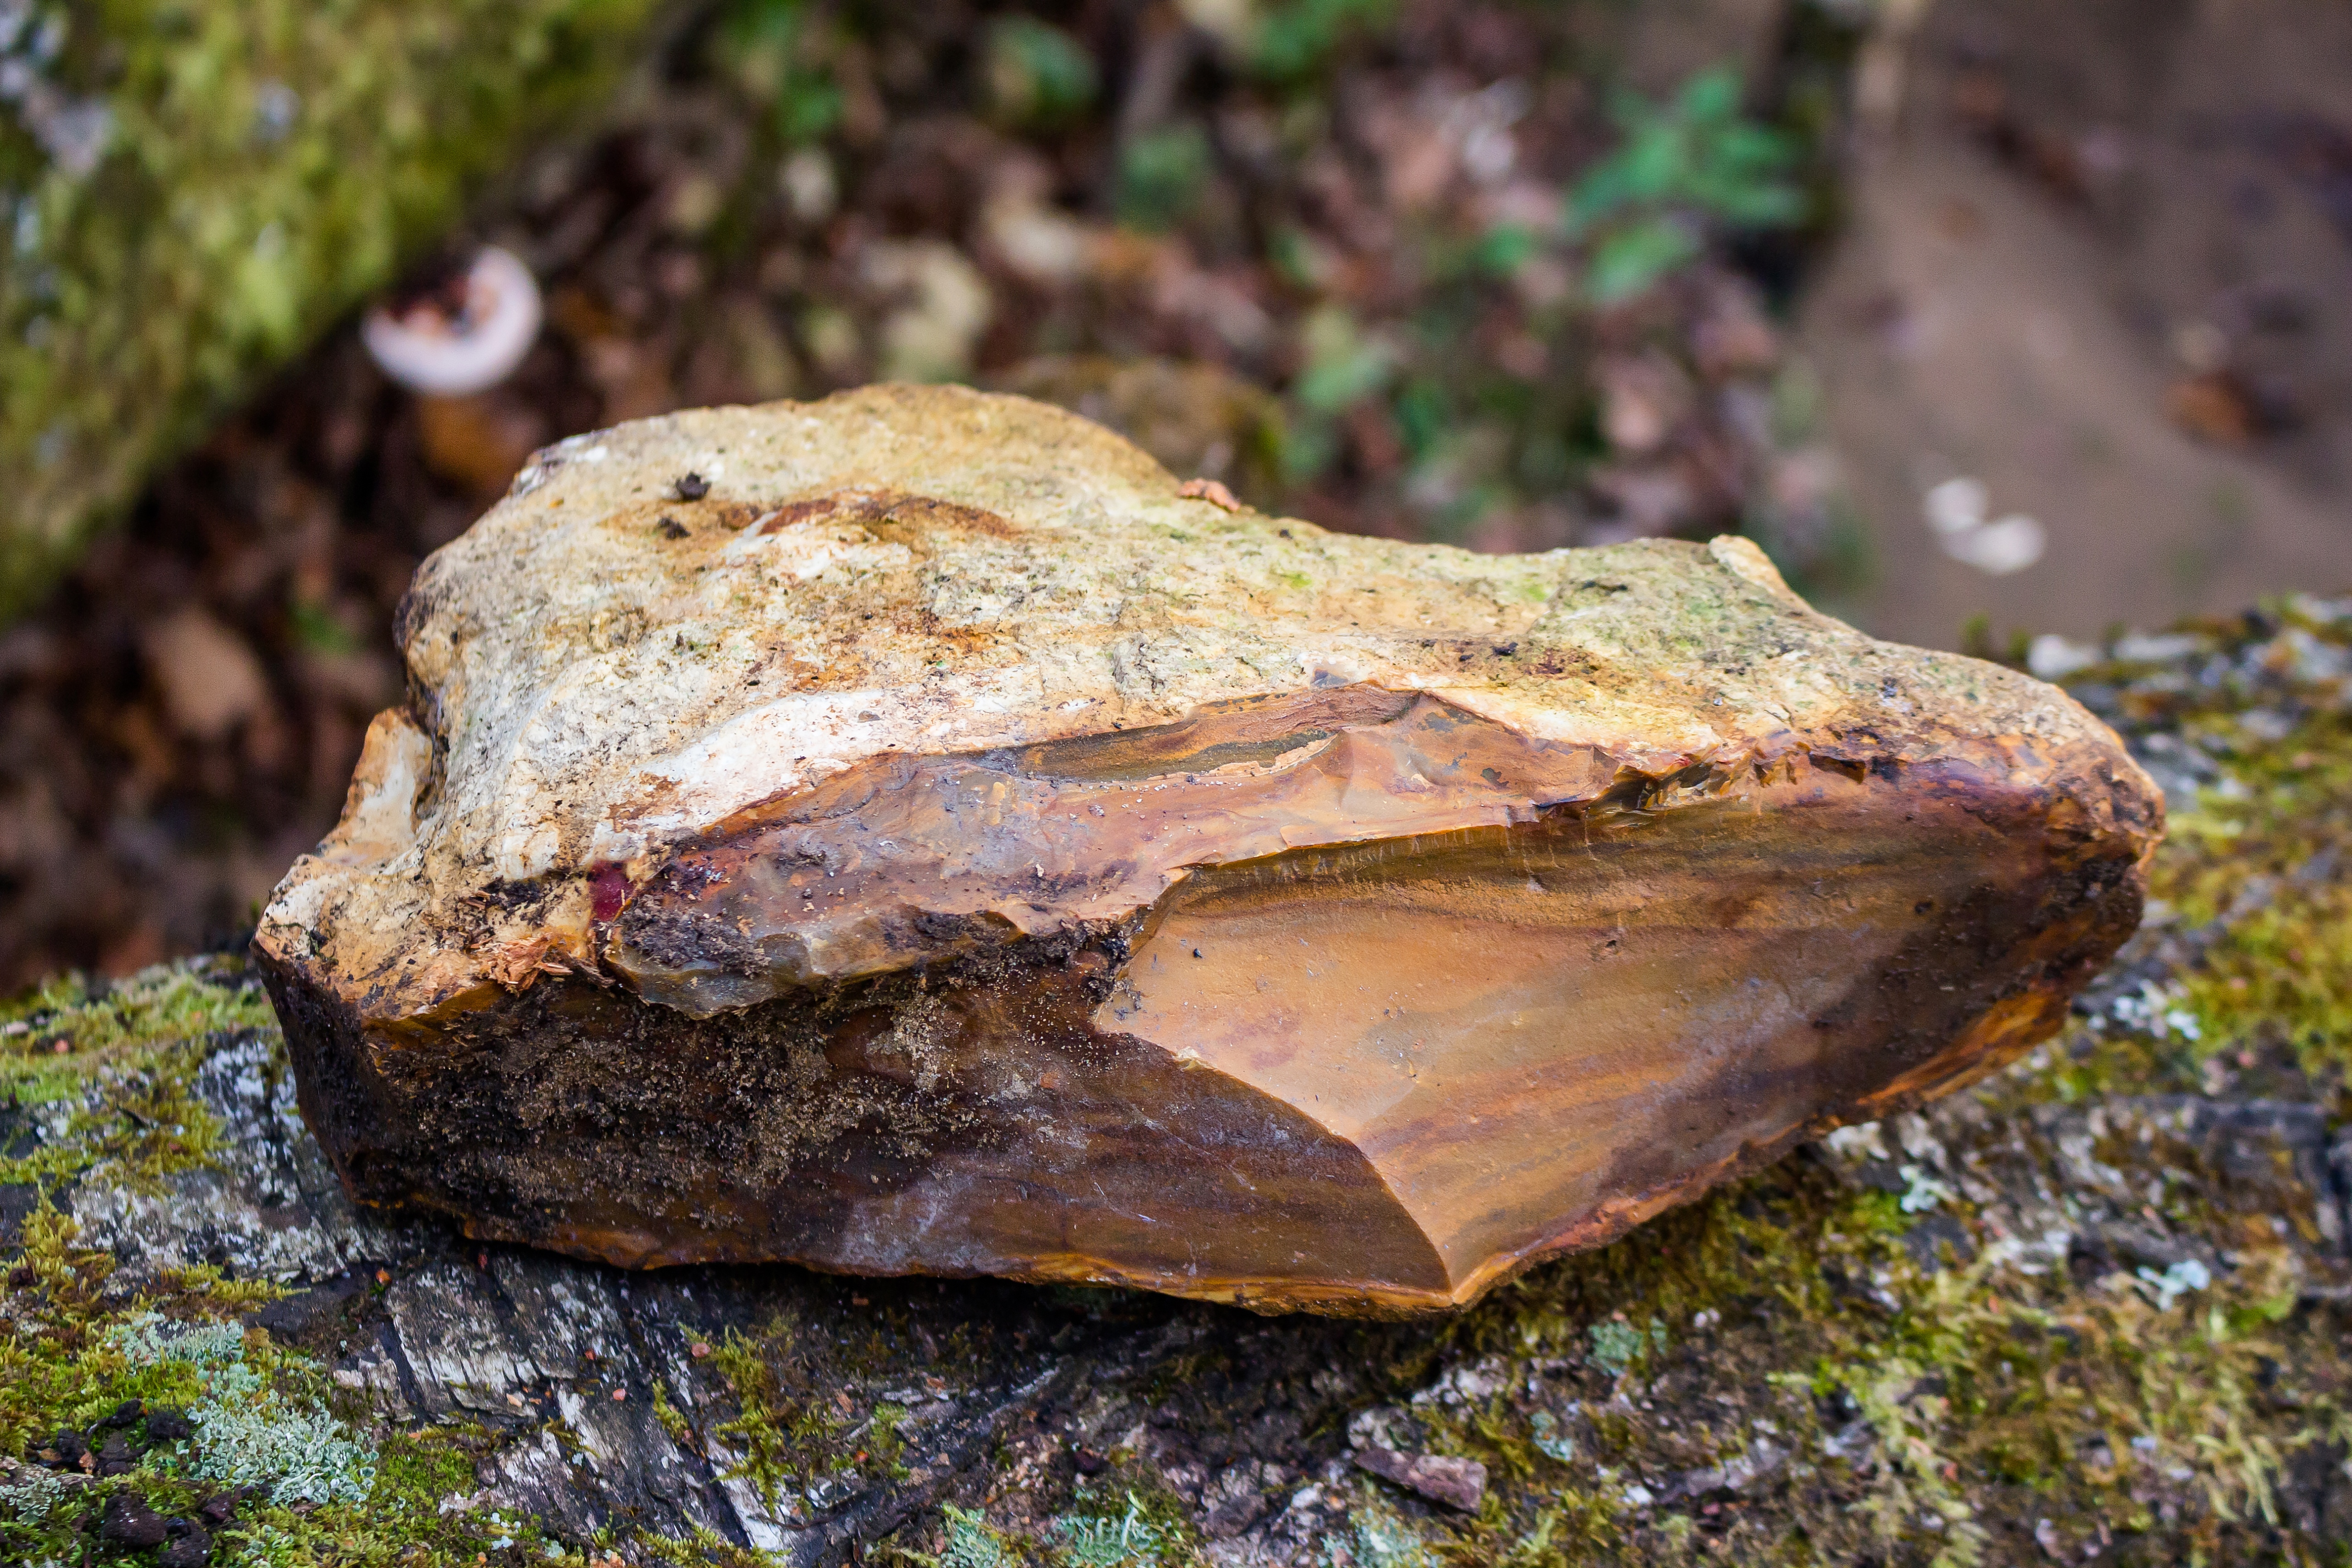
stone, flint, nodule, colored, fragment, large, nature, object, painted, brown, day, outdoor, nobody, piece, natural material, moss, non vascular land plant